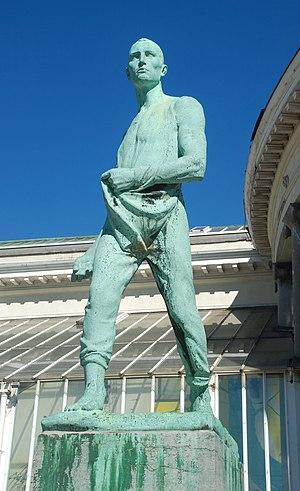
Belgique - Bruxelles - Jardin botanique de Bruxelles - L'Automne ou Le Semeur de Constantin Meunier This photo of immovable heritage has been taken in the Brussels Capital Region
"Le Jardin botanique, situé sur le territoire de la commune de Saint-Josse-ten-Noode, à l'angle de la rue Royale et du boulevard du Jardin Botanique, est un parc public implanté à l'emplacement de l'ancien Jardin botanique de l'État à Bruxelles créé en 1826, et dont les bâtiments classés abritent un Centre culturel, le Botanique, dit le ""Bota"".
Constantin Meunier, né à Etterbeek le 12 avril 1831 et mort à Ixelles le 4 avril 1905, est un peintre et sculpteur réaliste belge, réputé pour sa vision du monde ouvrier.